Fernando Bravo James

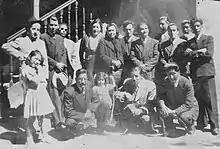
Oruro, the house at the corner of Ayacucho and Presidente Montes streets ca 1947. Back row, from left: Edwin Moller, Miguel Alandia Pantoja, Guillermo Lora, Elsa Cladera de Bravo, Leticia Fajardo, Ernesto Ayala Mercado, Humberto Salamanca, Oscar Mendoza, Nelson Capellino, Emilio Pérez, unidentified. Front row, from left: Filomena Ocampo, with glasses: Fernando Bravo James, Nadezhda Bravo Cladera,Jorge Salazar Mostajo,unidentified. (Photo: Fernando Bravo James Archives (FBJA))

"From 1942 on, Fernando Bravo shared in the conflicts and struggles of the mine workers", writes "Lucha Obrera". "He participated in the organization of the Federación Sindical de Trabajadores Mineros de Bolivia (FSTMB–Bolivian Mine Workers Union federation), not only in organizational tasks but also in the ideological orientation of the miners." "On [July 29], 1946 he signed the Pacto Obrero -Universitario [Worker–University Pact] in Catavi. This accord was worked out on the basis of a program that he had prepared; it was the first time that a pact of this kind was made. In addition to many demands related to the mining and university sectors, its must fundamental point was the call to nationalize the mines which was the key national objective throughout this period", notes Elsa Cladera de Bravo. "Until now nobody has cited... the university–mining Pact of July 1946 as an immediate antecedent of the "Thesis of Pulacayo" thus one of the indispensable premises of the Thesis has been overlooked", points out Guillermo Lora.